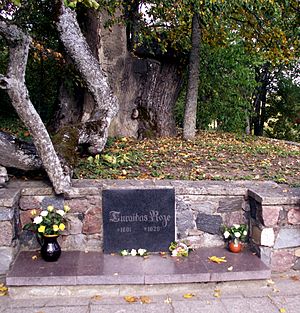
Turaidas Rose
Turaidas Roses gravsten
Turaidas Rose var ungmøen fra Turaida Maijas legendariske navn, som i 1620 frivilligt valgte døden frem for at miste sin ære. Den livlandske assessor Magnus von Wolffeldt udgav i 1844, som den første, en artikel om denne hændelse, over hvilket poeten Adelbert Cammerer digtede det romantisk-historiske digt "Die Jungfrau von Treiden".